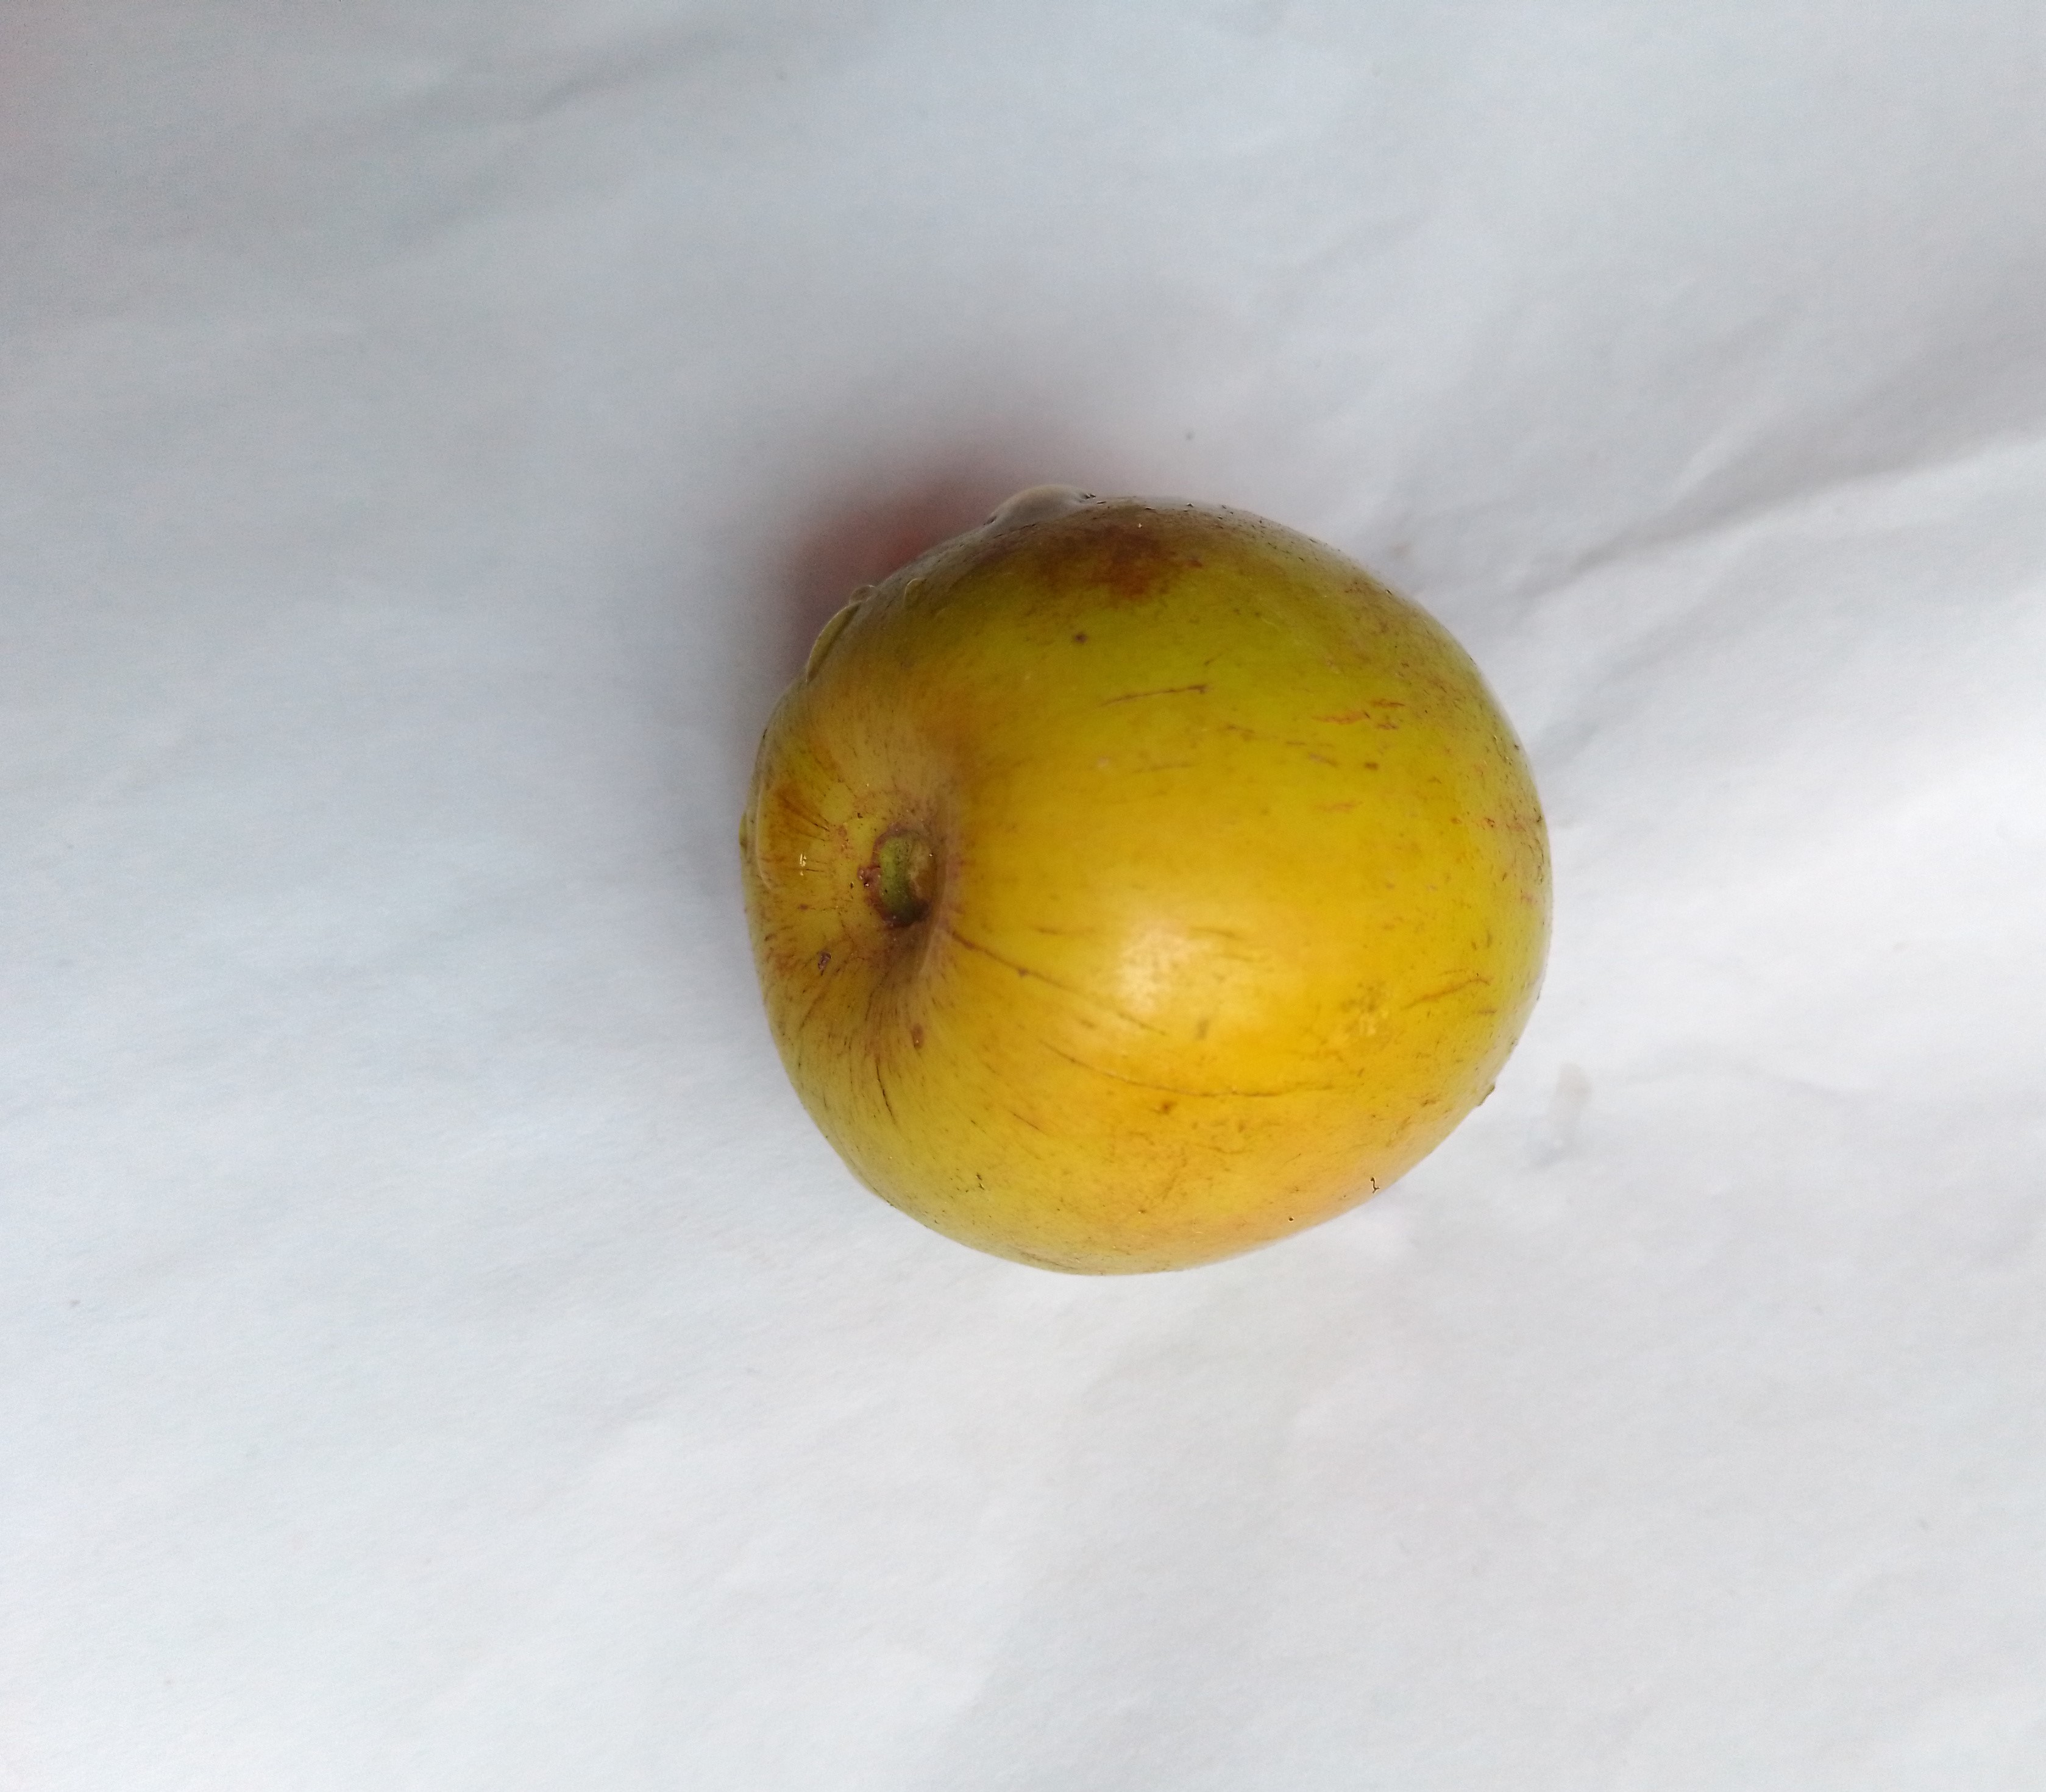
Fruit: jujube
Condition: fresh